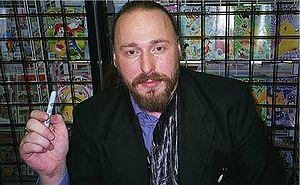
Warren Ellis est un scénariste de comics et un auteur de romans britannique. Il a travaillé pour Marvel Comics, DC Comics ou Avatar Press entre autres. Il connut le succès avec sa série Transmetropolitan commencé en 1997 chez le label Vertigo.